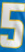
Number: 5